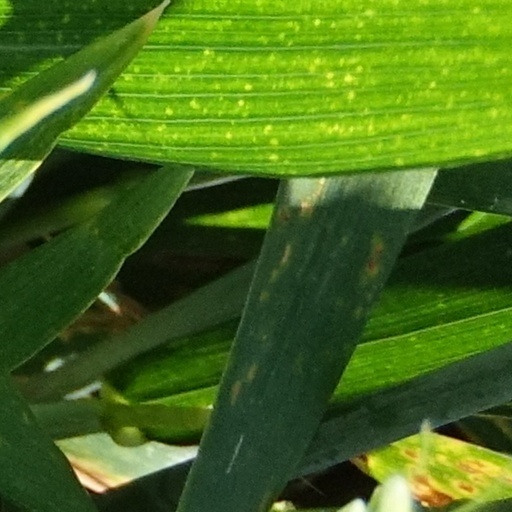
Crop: wheat